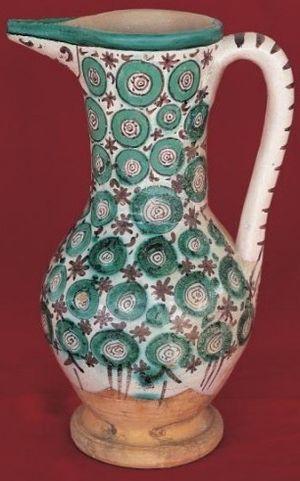
Les Juifs d'Espagne ont constitué l'une des plus importantes, des plus brillantes et des plus prospères communautés juives de la Diaspora, sous la domination successive de royaumes musulmans et chrétiens.